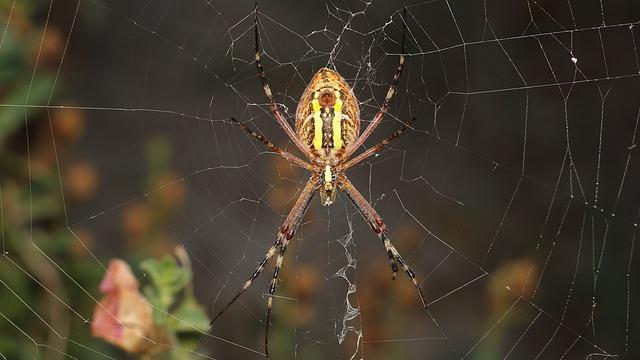
spider